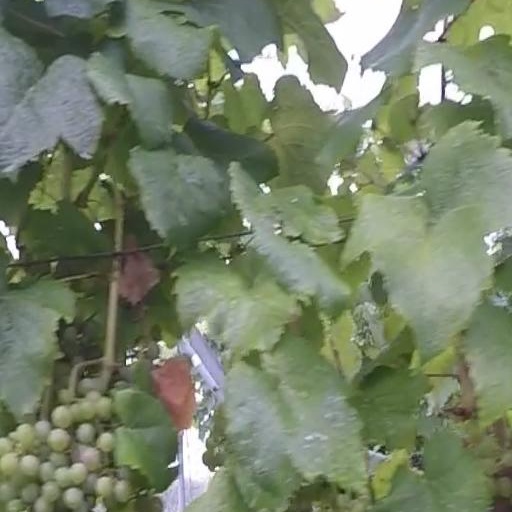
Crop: grape